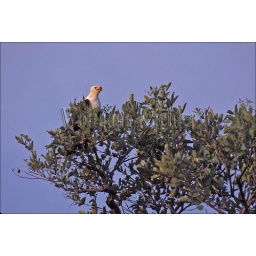
Botswana, okavango delta, near jedibe, african fish eagle, perched on tree